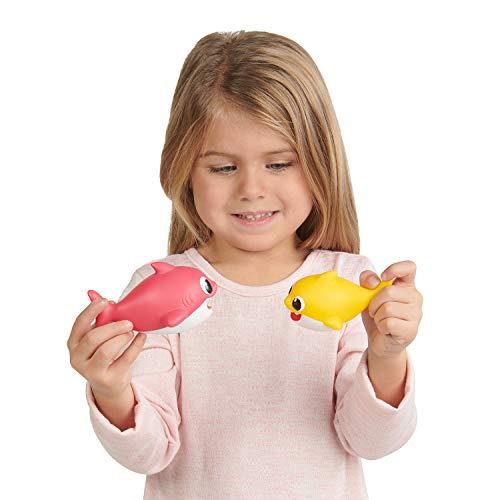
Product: WowWee Pinkfong Baby Shark Bath Squirt Toy - 4 Pack
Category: Toys & Games | Baby & Toddler Toys | Bath Toys
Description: This 4-pack includes Baby Shark, Mommy Shark, Daddy Shark, and William.
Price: $9.84
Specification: ProductDimensions:7x2.7x6.5inches|ItemWeight:5.6ounces|ShippingWeight:5.6ounces(Viewshippingratesandpolicies)|ASIN:B07NPJ6Q15|Itemmodelnumber:61078|Manufacturerrecommendedage:12months-15years